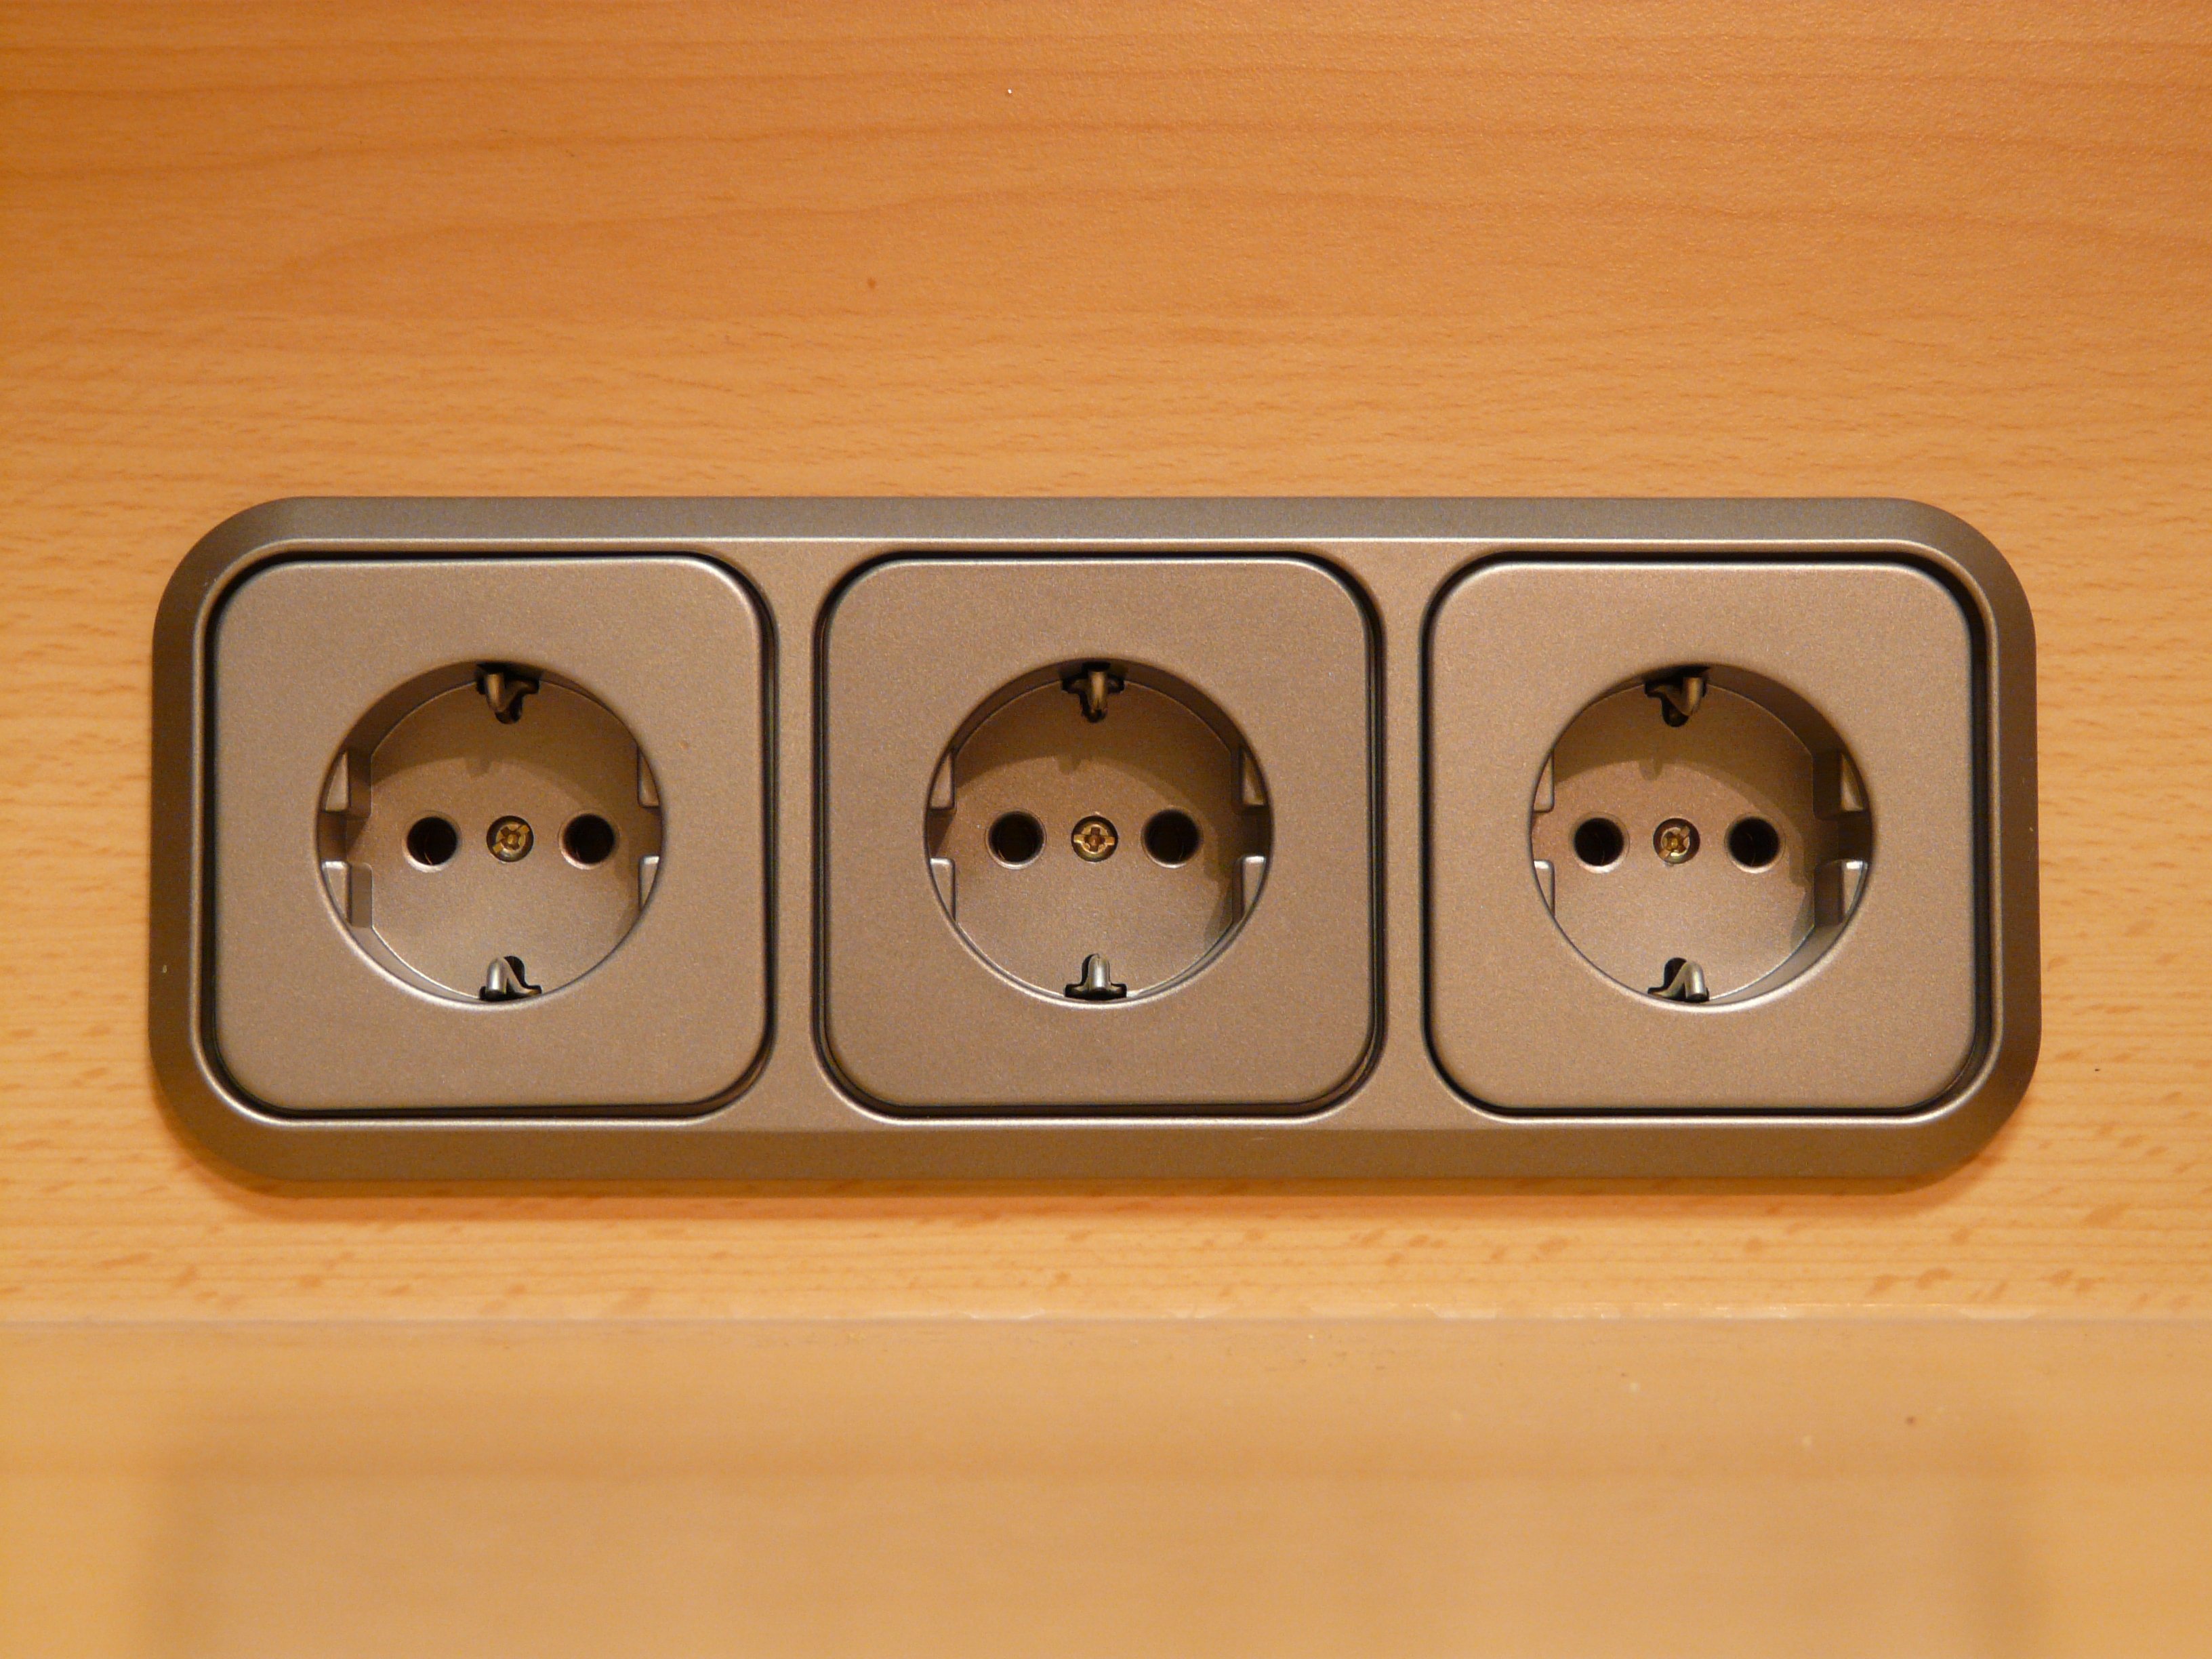
technology, line, power line, electricity, lighting, energy, current, socket, plug, power supply, electronic device, electronics accessory, ac power plugs and socket outlets